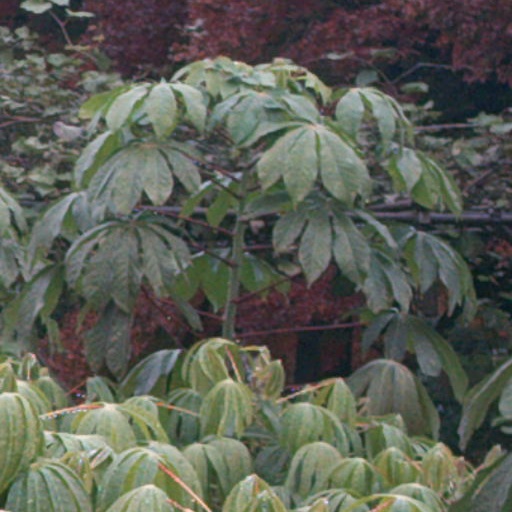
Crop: cassava